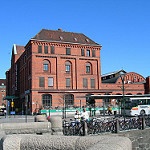
Scene: Outdoor